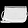
Label: Bag